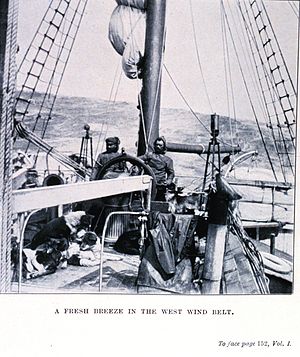
Sydpolsekspeditioner / Kapløbet til sydpolen / Fram-ekspeditionen
Amundsen ombord på Fram i en "frisk brise" på vej til Antarktis
Ved Sydpolsekspeditioner forstås de ekspeditioner, der har haft Antarktis eller sydpolen samt de omgivende farvande og øer som mål.